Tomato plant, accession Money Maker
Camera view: bottom (45 deg); turntable rotation: 180 degrees
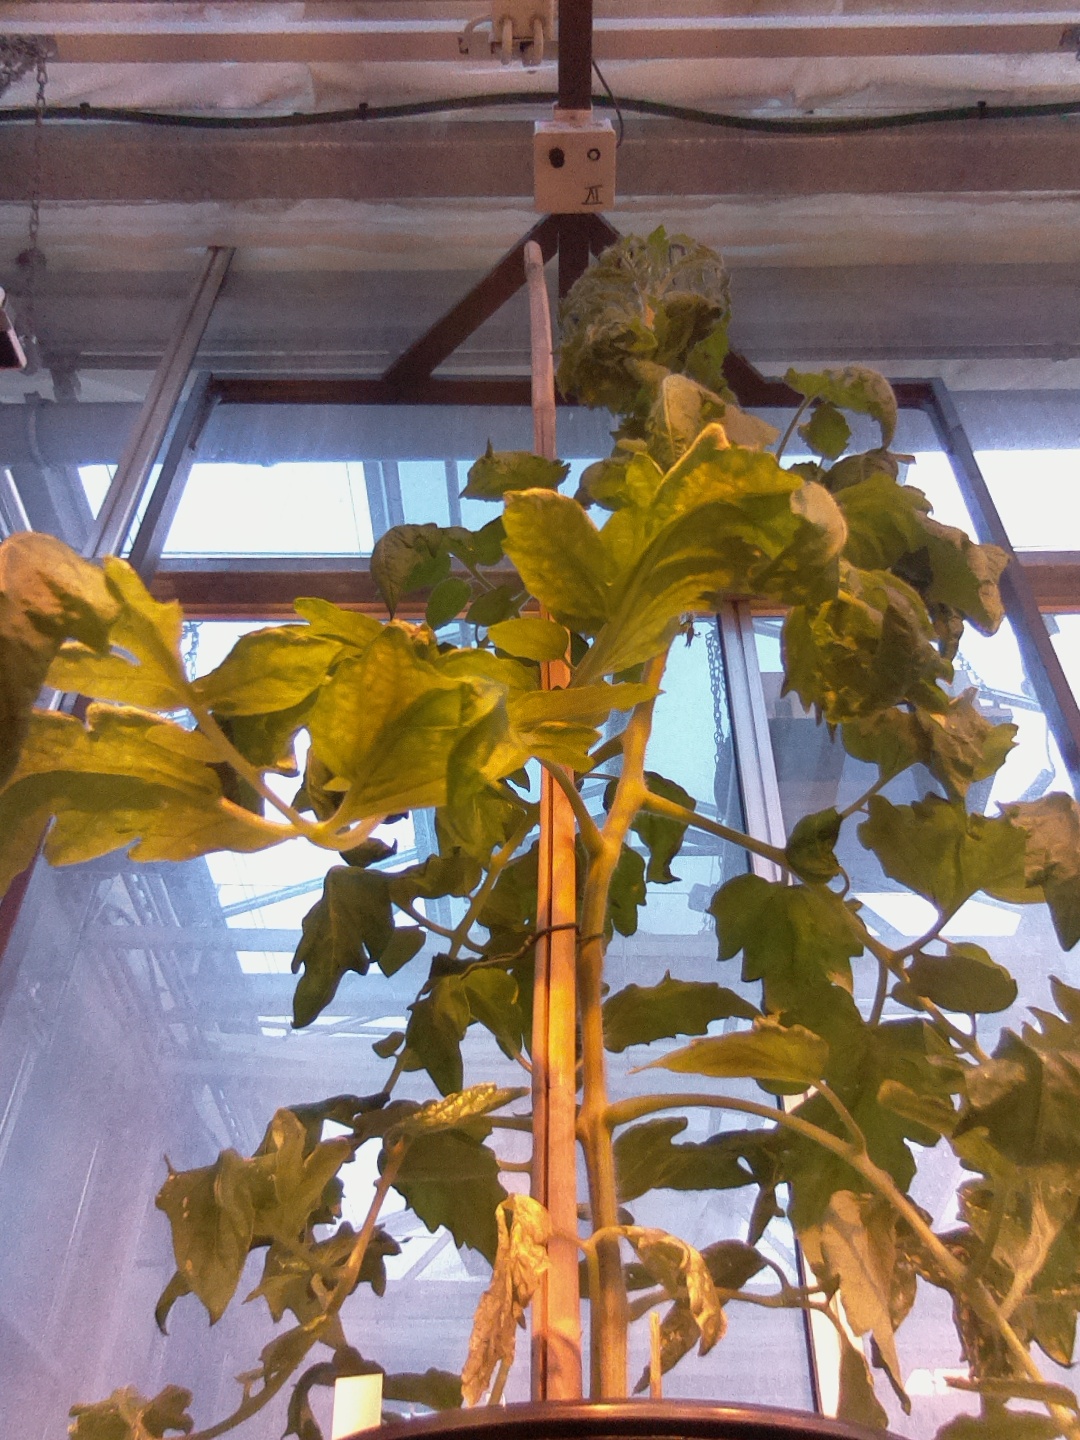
BBCH growth stage 69: End of flowering, 90%-100% of flowers open, more petals falling